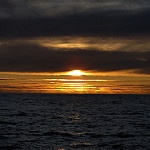
Scene: Outdoor